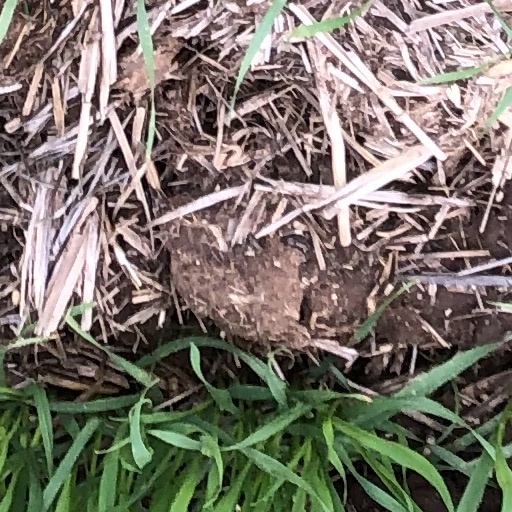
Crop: wheat